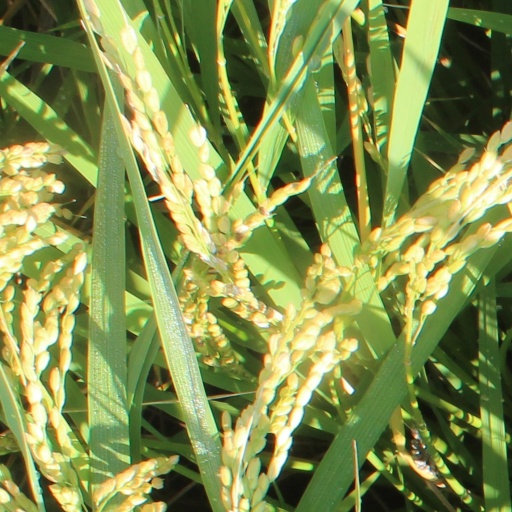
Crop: rice